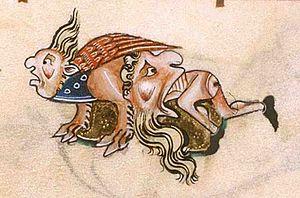
Le Psautier de Gorleston est un manuscrit enluminé contenant le livre des Psaumes, exécuté en Angleterre vers 1310-1324. Il a été réalisé pour une personne inconnue liée à la paroisse de Gorleston dans le Norfolk. Il est actuellement conservé à la British Library à Londres.